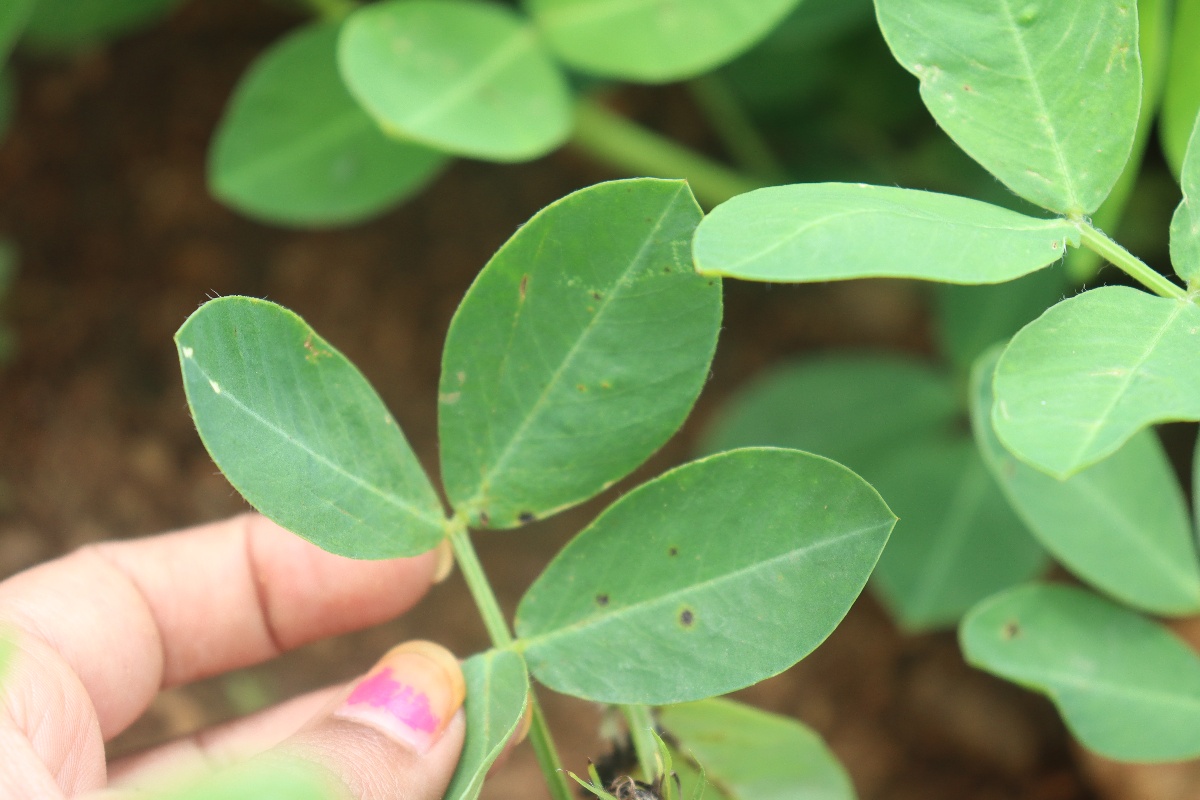
Label: early_leaf_spot